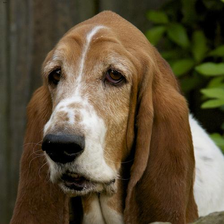
Species: dog
Breed: basset hound